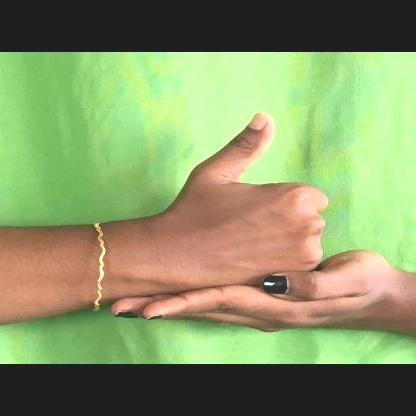
Mudra: Shivalinga